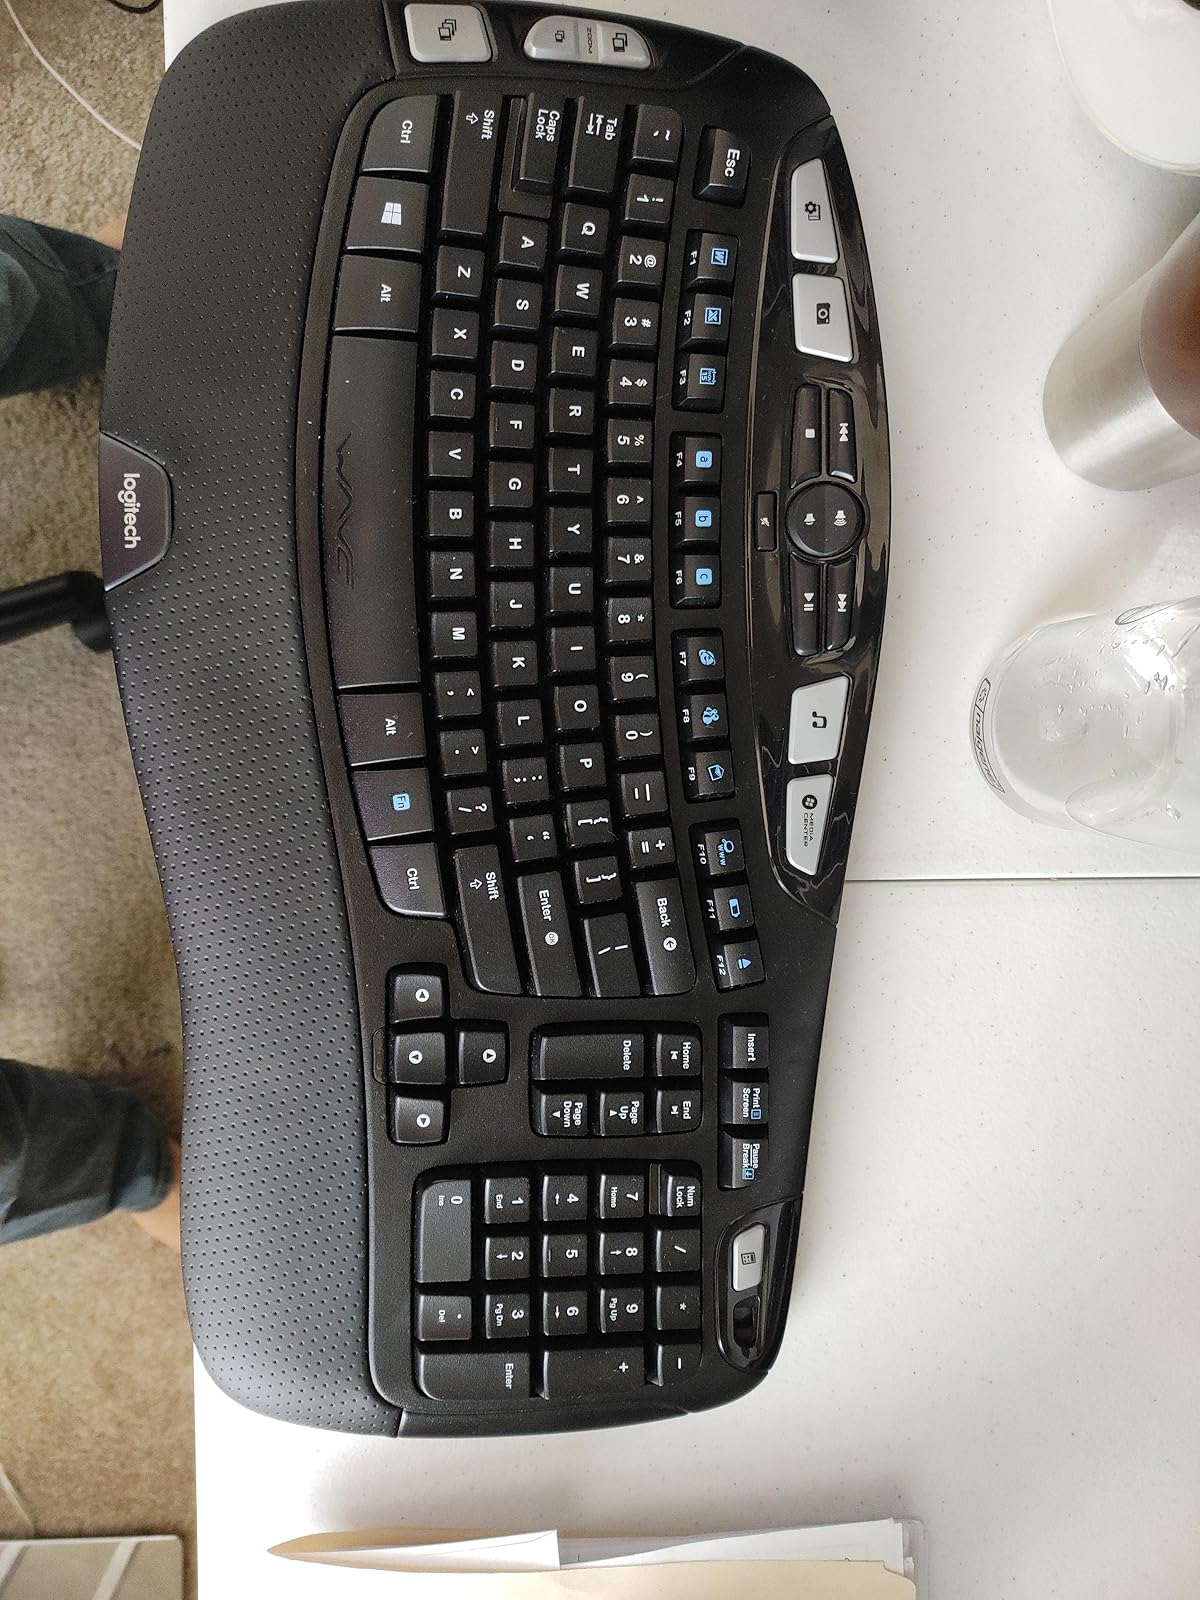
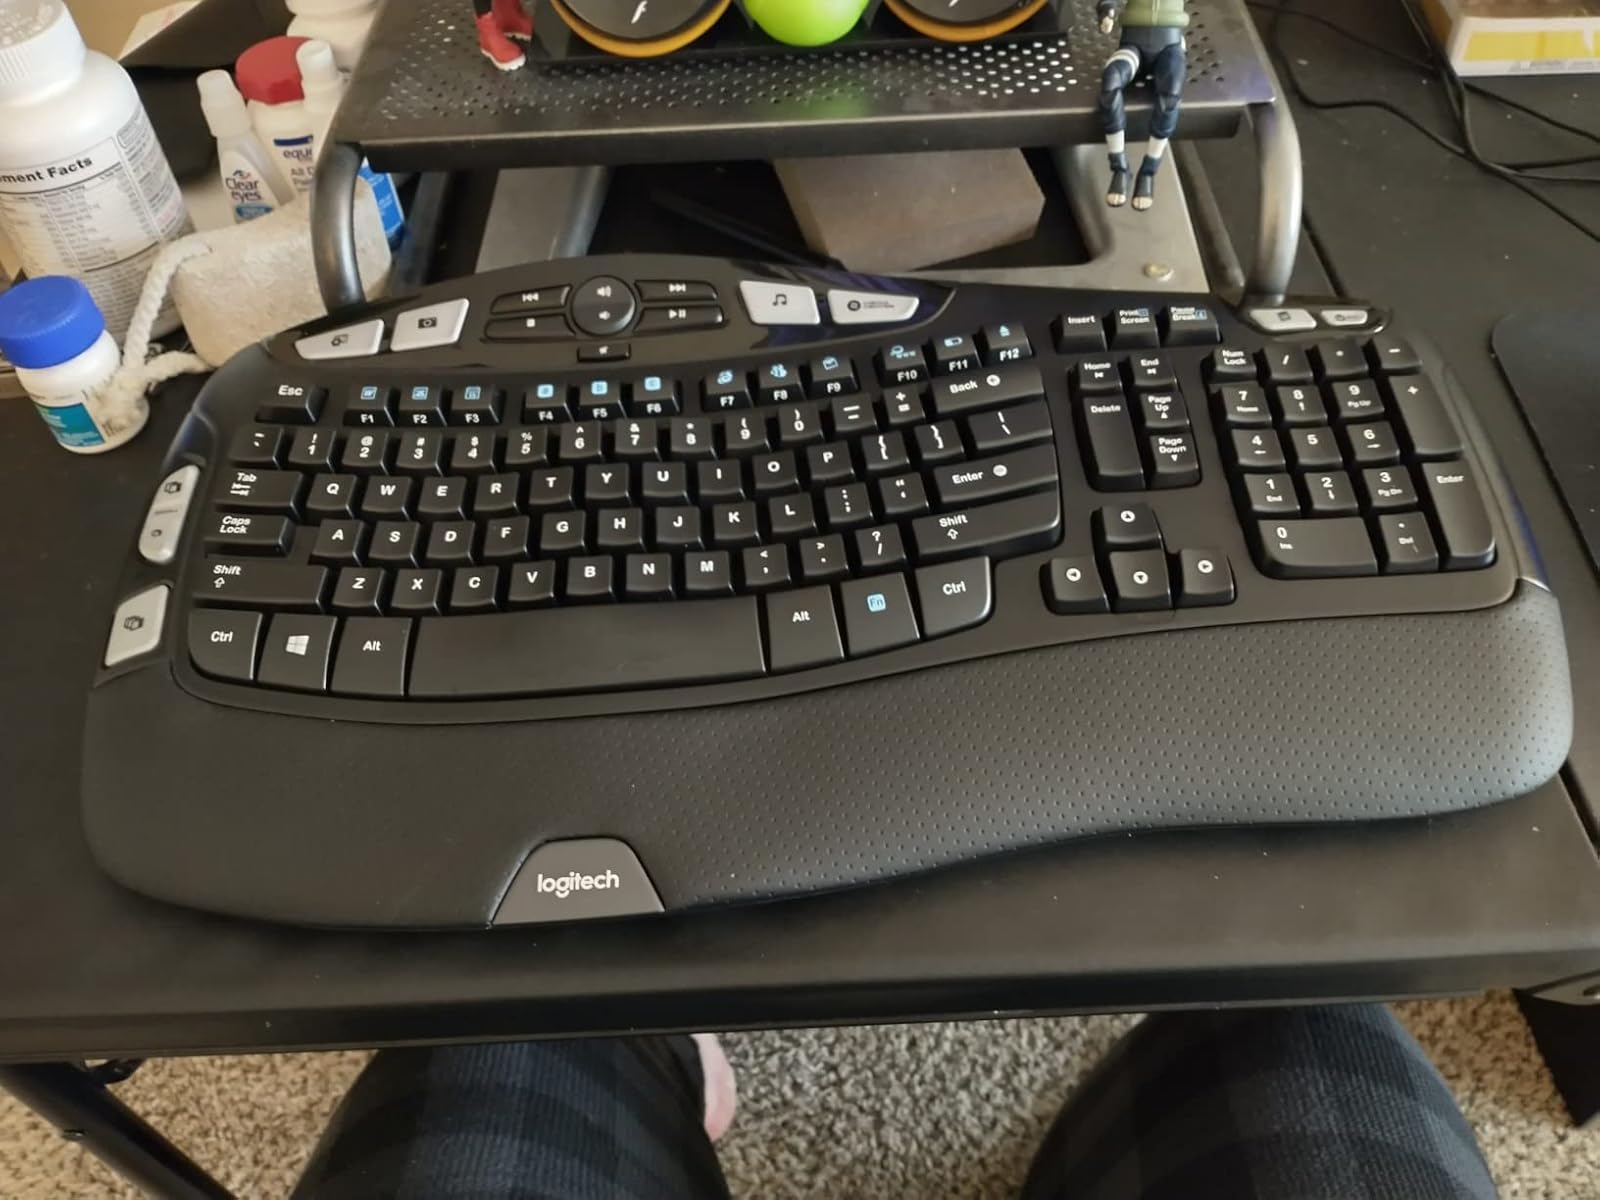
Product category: keyboard
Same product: yes